History of AEK Athens F.C.

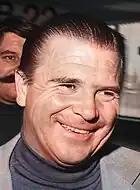
Ferenc Puskás

In 1963, the management removed Csaknády and Heinrich Müller was hired. Ibrahim Mughrabi and Panikos Krystallis departed and returned to their homelands. Kostas Papageorgiou and Giorgos Karafeskos were among the additions. AEK played for the first time in their history in the UEFA competitions, for the preliminary round of the European Cup, where they were eliminated by Monaco. AEK ended up finishing third, but they won the Cup, even though the final did not take place, since the other semi-finalists, Panathinaikos and Olympiacos were disqualified due to serious incidents of their fans in the semi-final at Leoforos Alexandras Stadium. After five consecutive wins of Kostas Nestoridis, the league's top scorer was Mimis Papaioannou, who with 29 goals kept the award within the club. In the end of the season Müller left the club due to financial differences with the renewal of his contract.